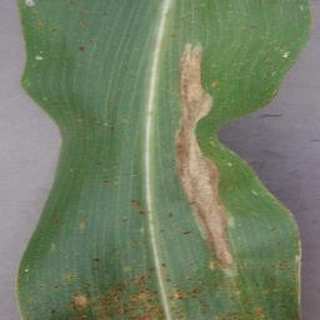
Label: corn_northern_leaf_blight